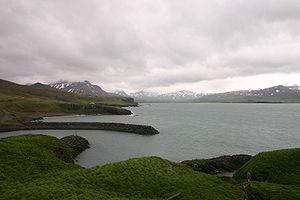
Neskaupstaður est une localité islandaise de la municipalité de Fjarðabyggð située à l'est de l'île, dans la région d'Austurland. En 2011, le village comptait 1437 habitants.
Fjarðabyggð est une municipalité de l'est de l'Islande.